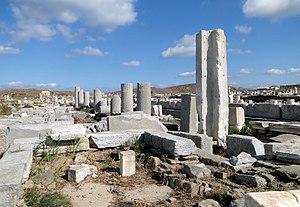
Le Portique de Philippe sur la gauche de l'Avenue des Processions à Délos en Grèce